Walter White (Breaking Bad)

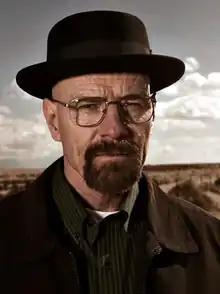
Bryan Cranston as Walter White

Walter Hartwell White Sr., also known by his alias Heisenberg, is the fictional antihero turned villain protagonist of the American crime drama television series "Breaking Bad". He is portrayed by Bryan Cranston.